Mounted Grenadiers of the Imperial Guard

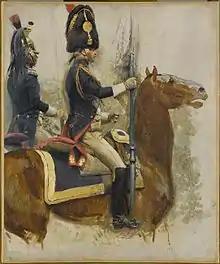
Grenadier à cheval officer (front)

The first true engagement of the unit took place in dramatic circumstances during the War of the Second Coalition, at Marengo. As First Consul Napoleon Bonaparte was losing the battle against the Austrians, Louis Desaix's French division appeared on the field of battle. As Desaix's men charged, two separate cavalry charges helped change the course of the battle: Kellermann's brigade deployed skillfully on the Austrian right, before charging and breaking everything in its way, and on the Austrian left Bessières organised a massive charge with the whole Consular Guard cavalry and increased the panic and rout of the enemy troops. Following the battle, Bessières received high praise for his actions from the First Consul, who said to the general: "Under your command, the Guard covered itself with glory; it could not have performed better under the given circumstances." Little over a month after the battle, the command of the regiment was taken by Lorainer colonel Michel Ordener.